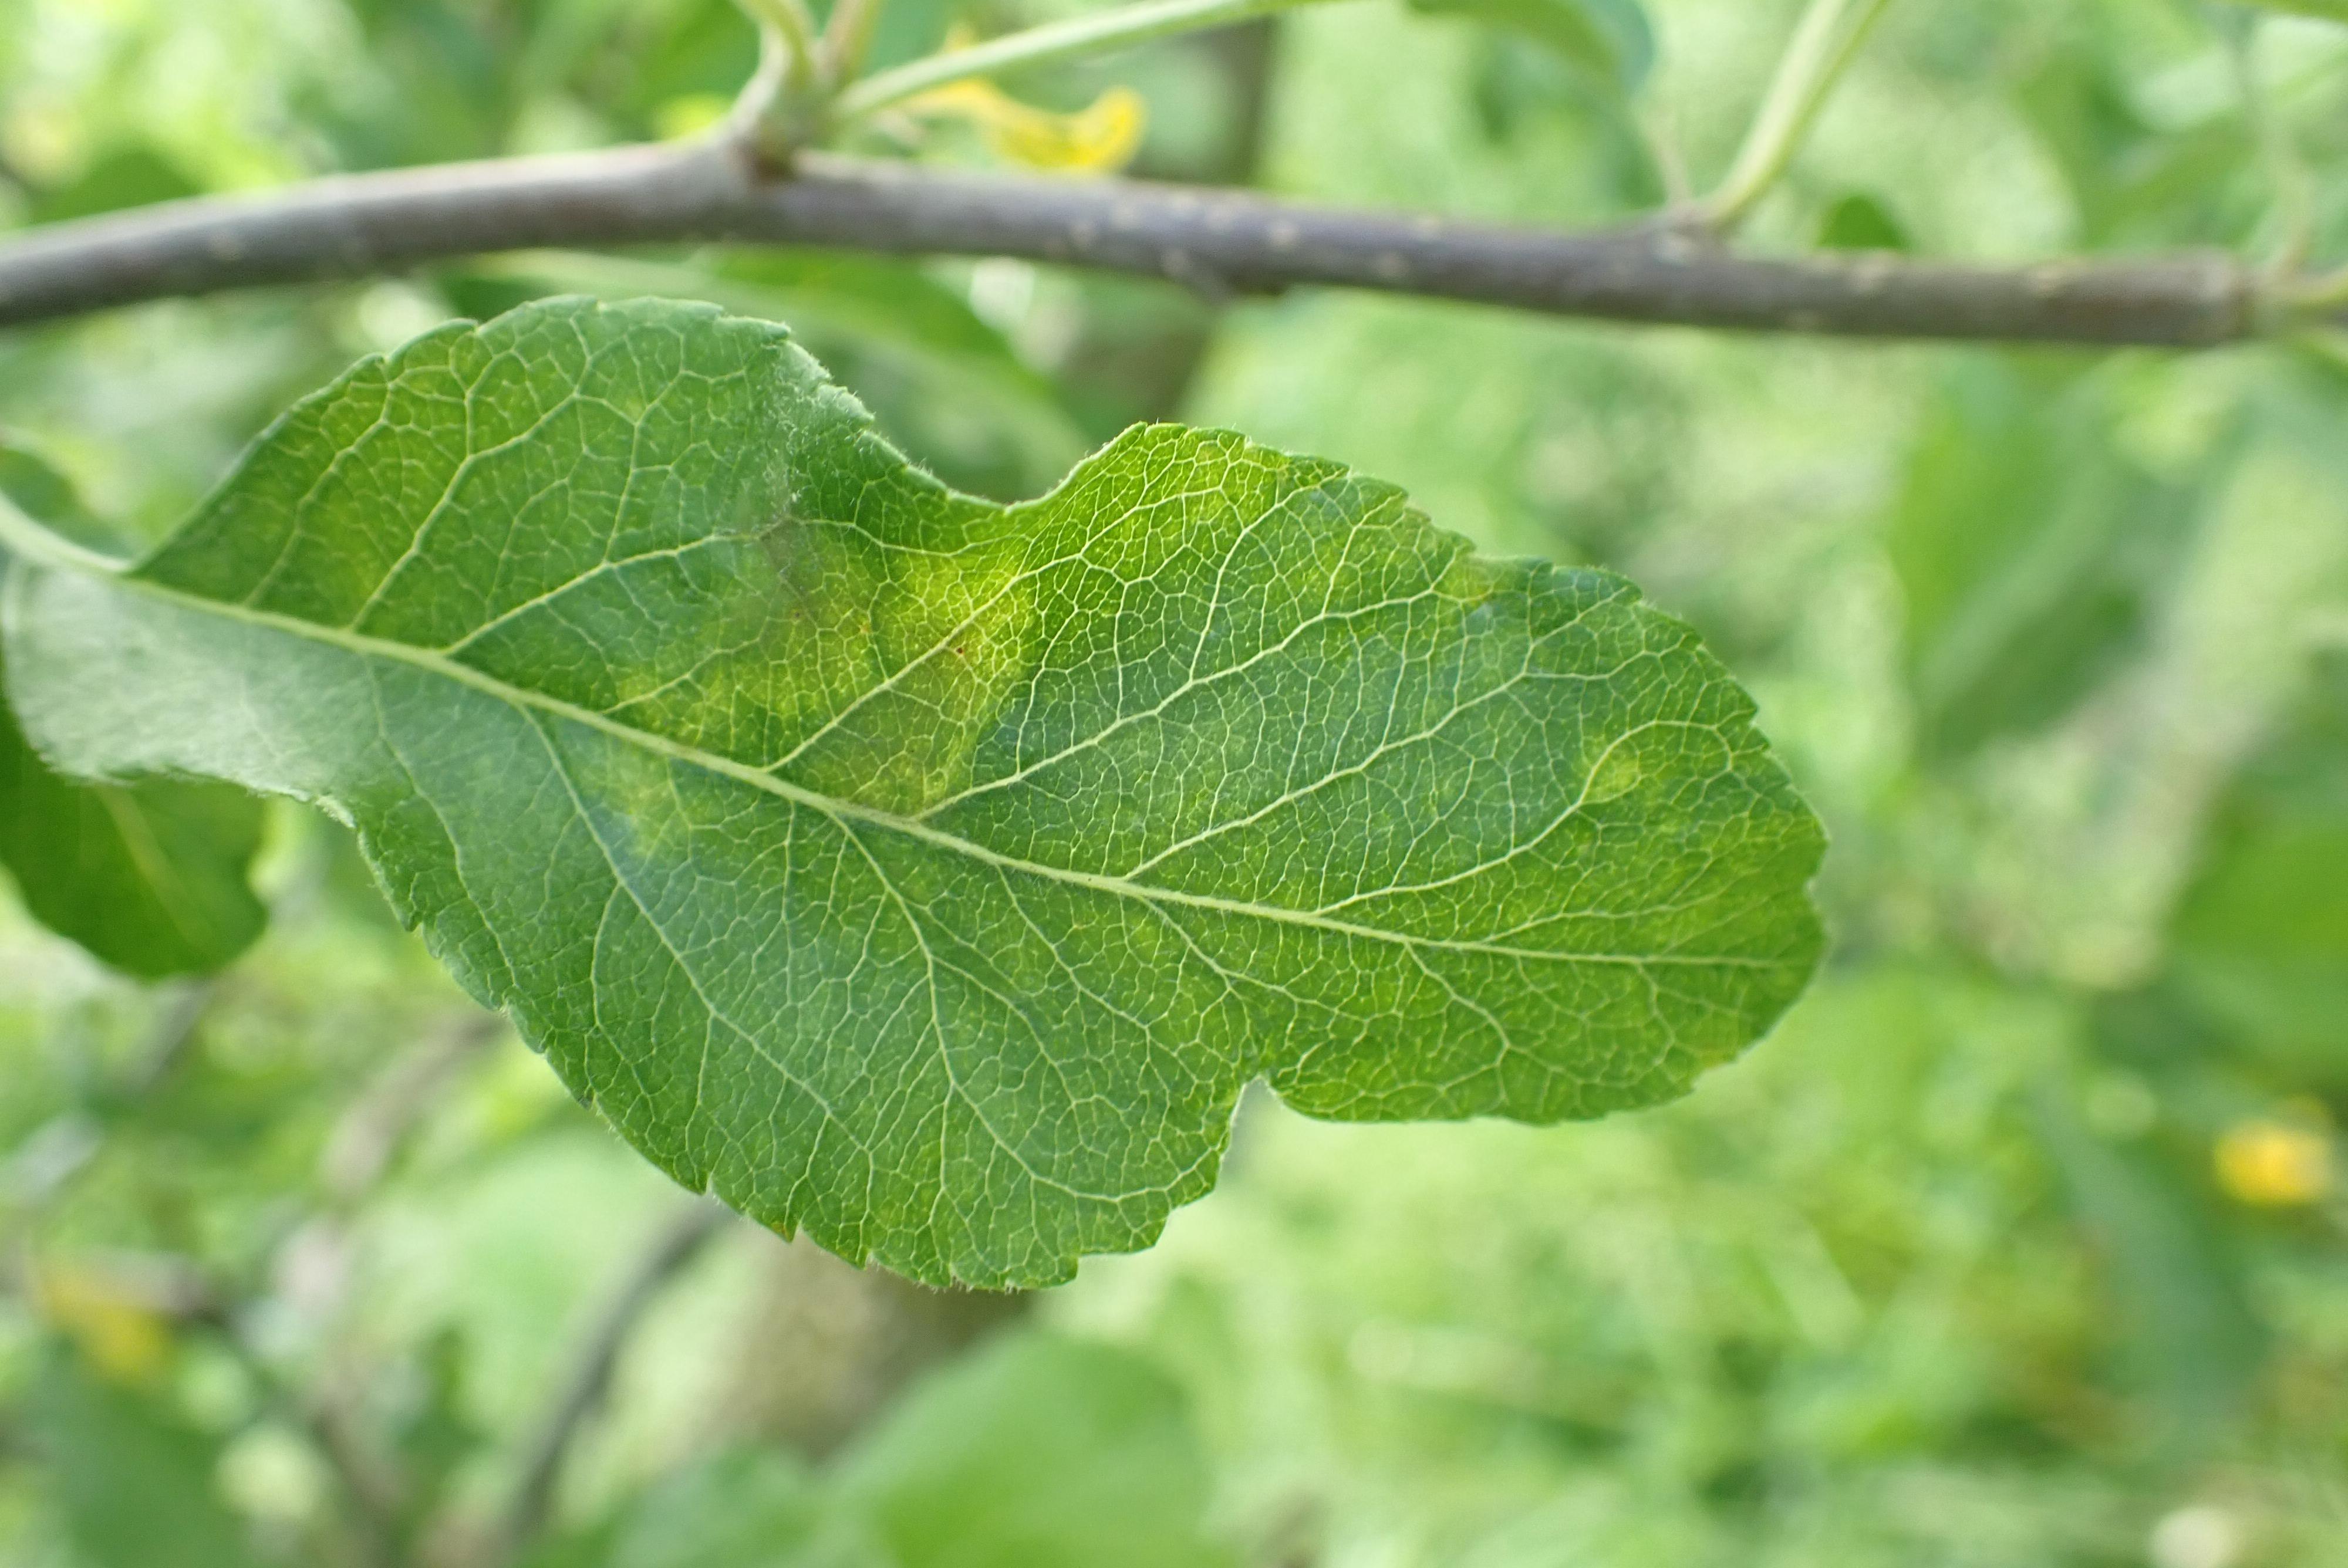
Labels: scab